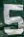
Number: 5